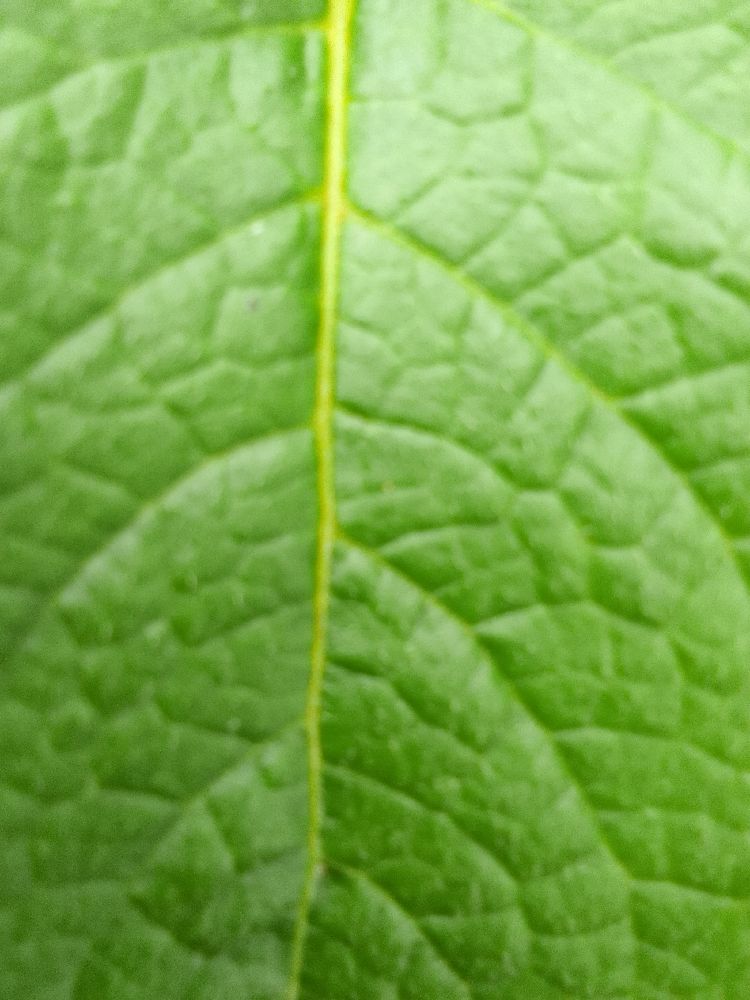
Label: Healthy